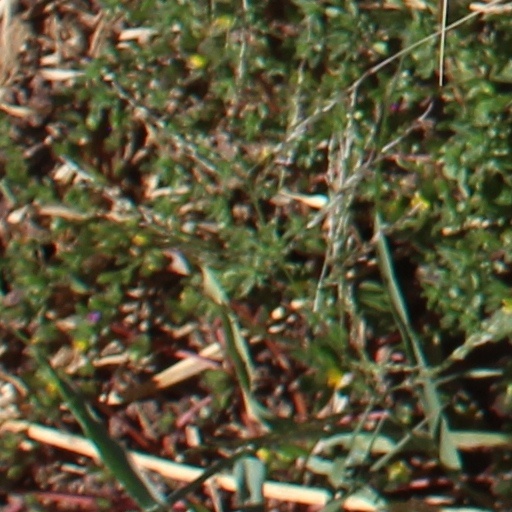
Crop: wheat